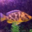
Label: aquarium_fish